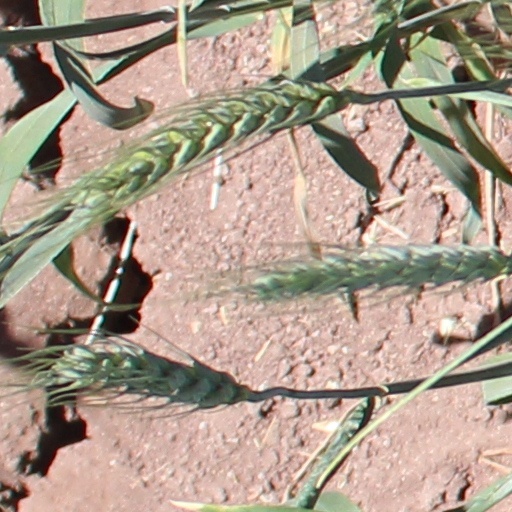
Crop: wheat